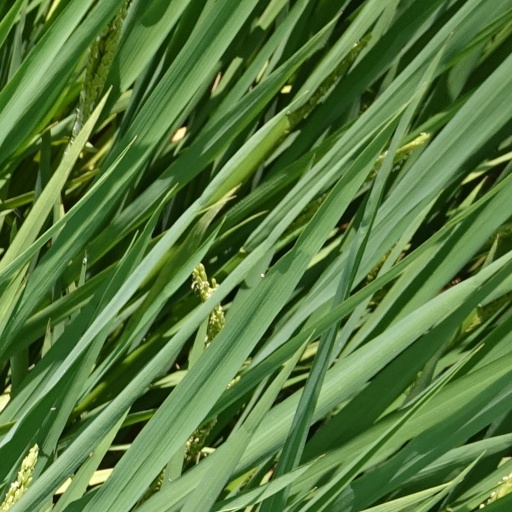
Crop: rice